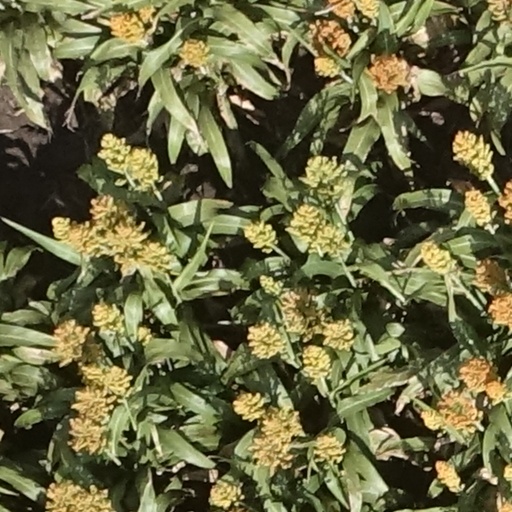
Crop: sorghum